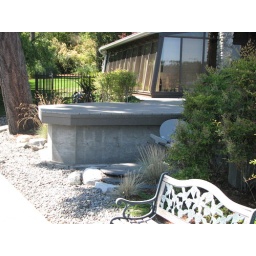
Larry will eventually build a rock face against the cement.